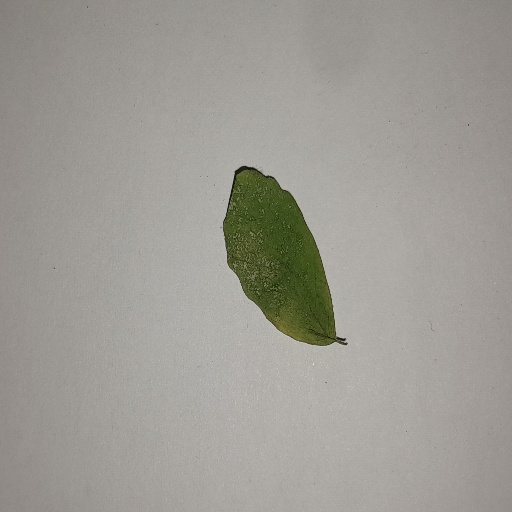
Species: Sojina
Leaf condition: Yellow Leaf